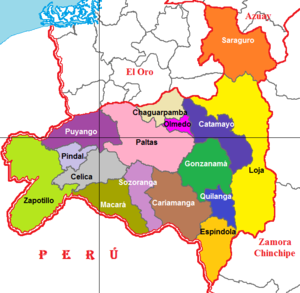
La province de Loja est une province de l'Équateur. Sa capitale est la ville de Loja, fondée en 1548 et première ville du pays à avoir l'électricité. La ville est également considérée comme la « Capitale musicale de l'Équateur ».